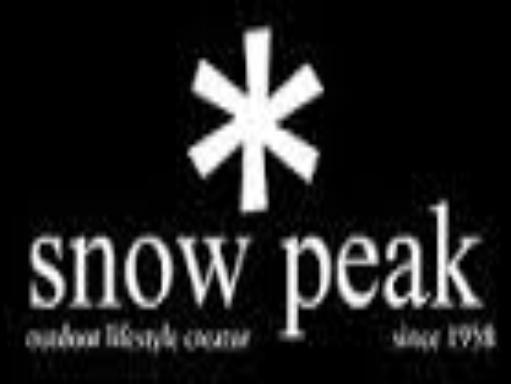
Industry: Sports